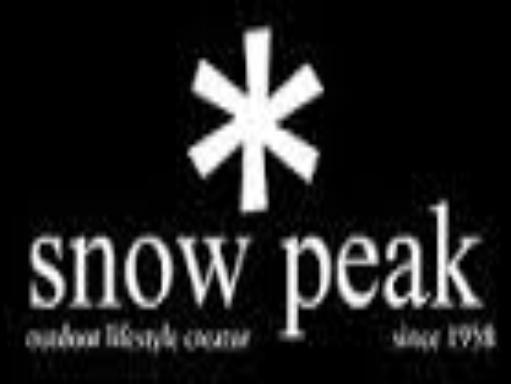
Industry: Sports